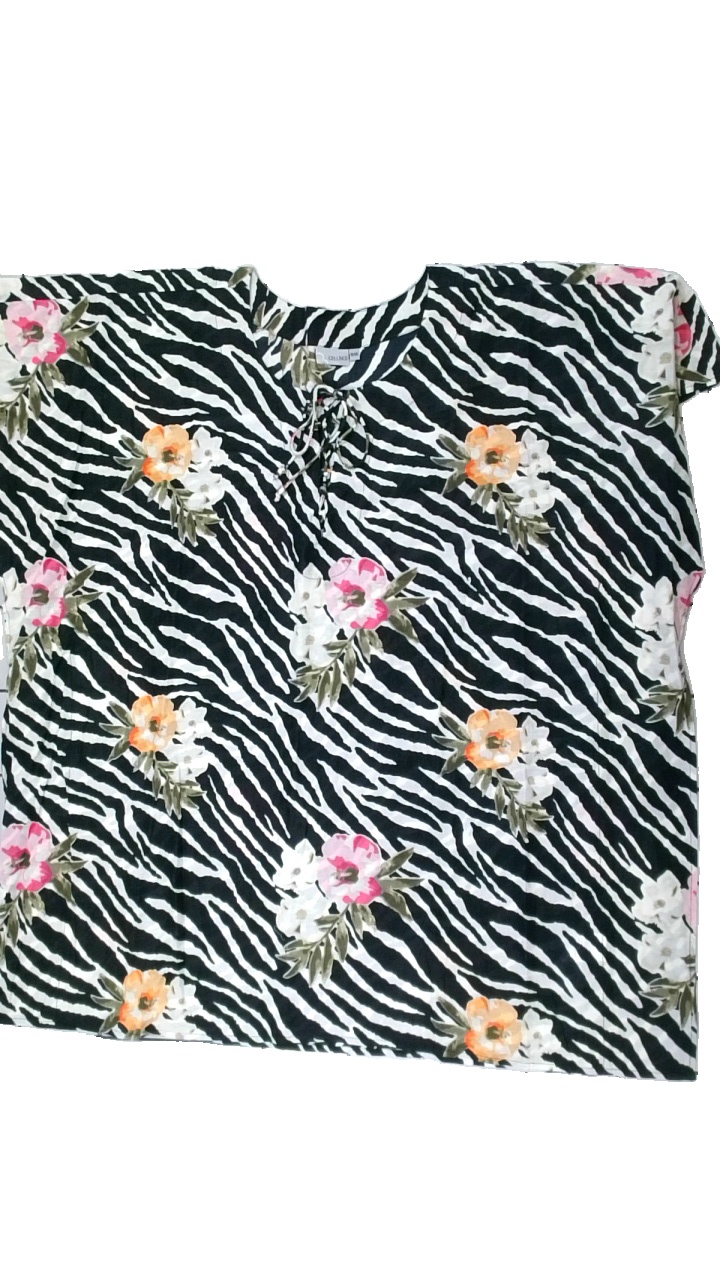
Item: Blouse (Ladies)
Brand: Cellbes
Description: zebra mönstrad blus med blommor på, stor
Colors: White, Black, Orange, Multicolor
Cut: Oversize
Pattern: Floral print
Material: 100% cotton
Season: All
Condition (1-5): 5
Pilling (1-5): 5
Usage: Reuse
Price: <50